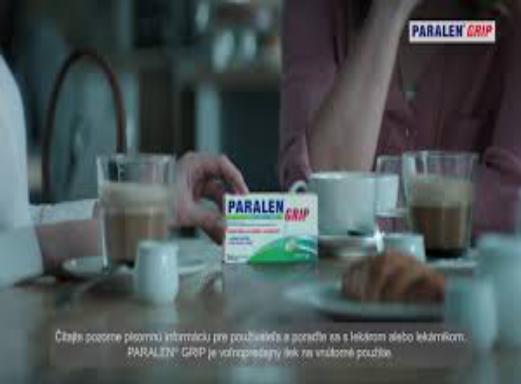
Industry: Medical